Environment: real
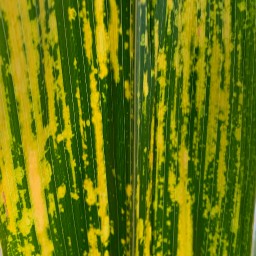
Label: lethal_necrosis